Antoine Coypel

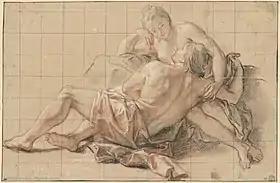
"Man resting in the lap of a woman"

Antoine Coypel was born in Paris as the son of the French painter Noël Coypel. He studied under his father, with whom he spent four years in Rome after his father had been appointed director of the French academy in 1672. In Rome he sketched the Antique monuments and artworks and studied the works of the Italian Renaissance and Baroque, in particular of Raphael, Carracci, Titian, Veronese and Correggio. He became acquainted with the contemporary artists Gianlorenzo Bernini and Carlo Maratta. Bernini became his mentor. He won a prize for drawing at the Accademia di San Luca, the association of artists in Rome.